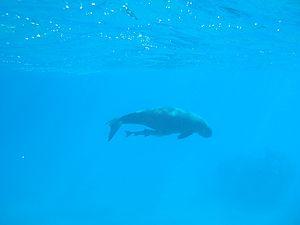
Le Vanuatu, en forme longue la république de Vanuatu, est un État situé en mer de Corail et faisant partie de la Mélanésie. L'archipel est composé de 83 îles pour la plupart d'origine volcanique, à 539 kilomètres au nord-nord-est de la Nouvelle-Calédonie.
L'environnement au Vanuatu est l'environnement du pays Vanuatu, pays d'Asie.